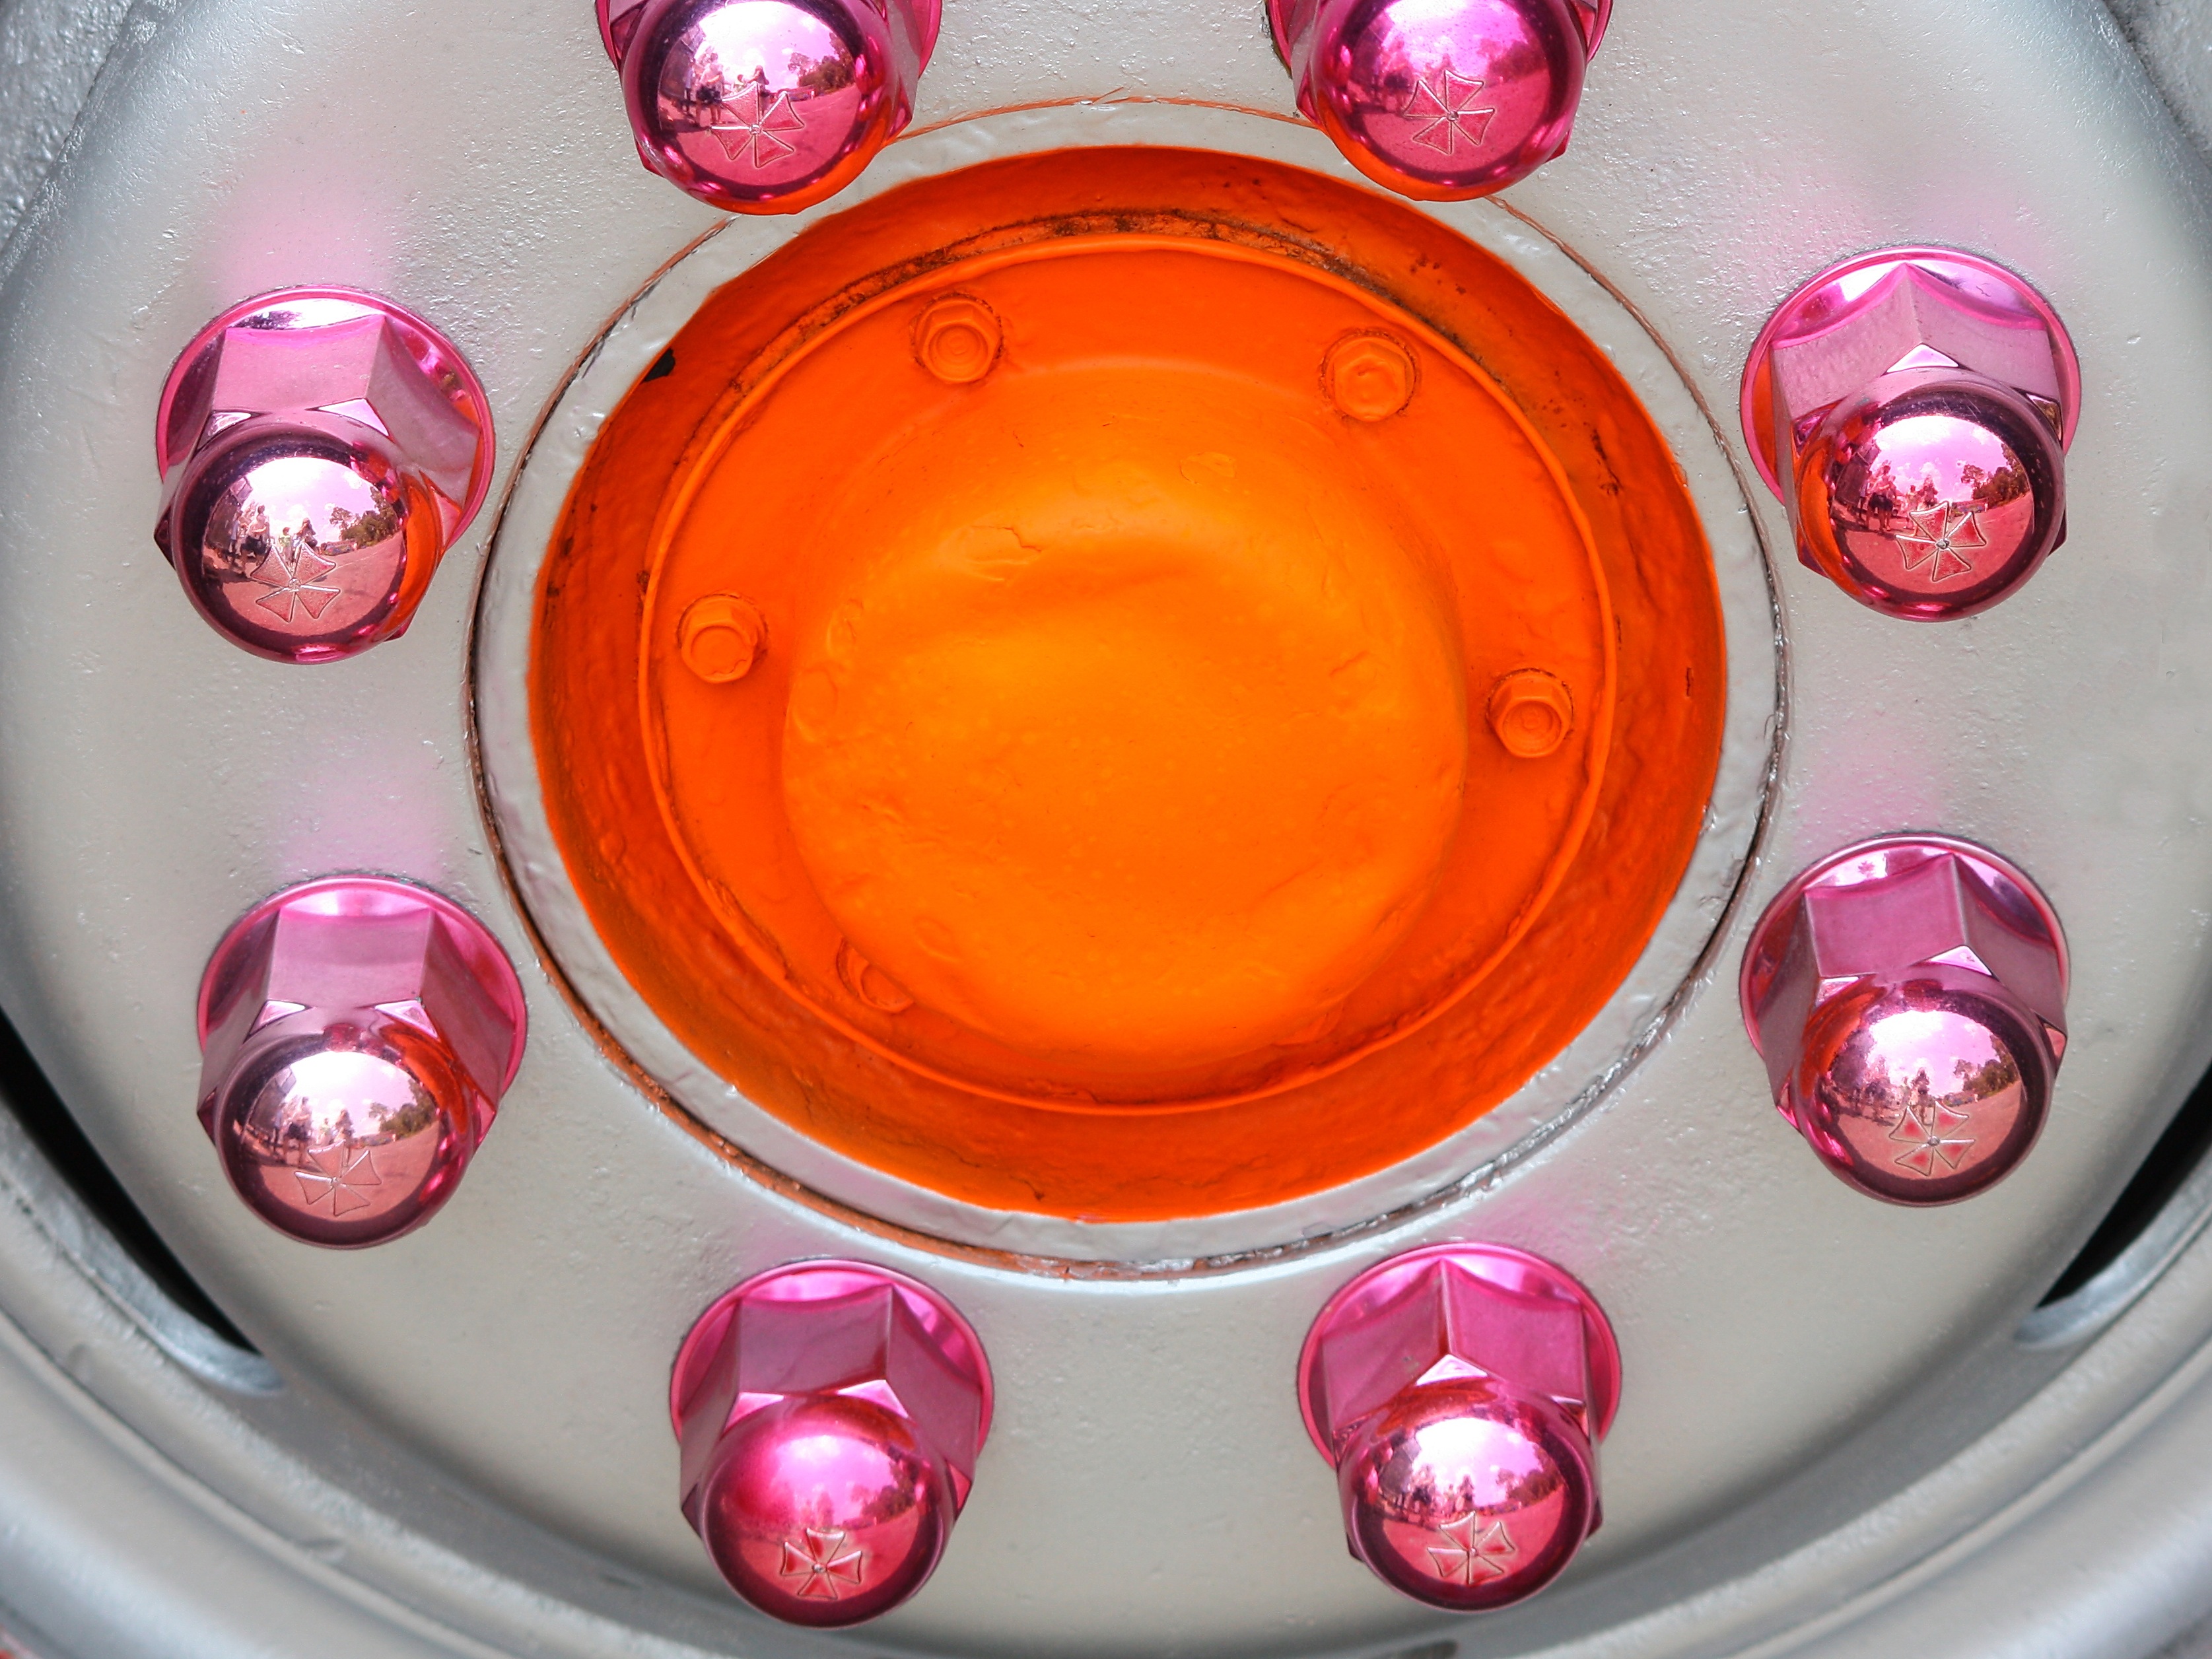
hand, technology, car, ring, round, flower, petal, glass, orange, food, red, produce, color, metal, clean, paint, colorful, pink, lip, circle, thailand, bus, bolt, humor, organ, special, shiny, shape, macro photography, the tourist, tour desk